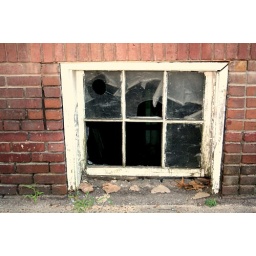
Broken basement window in vacant apartment building in Paducah.